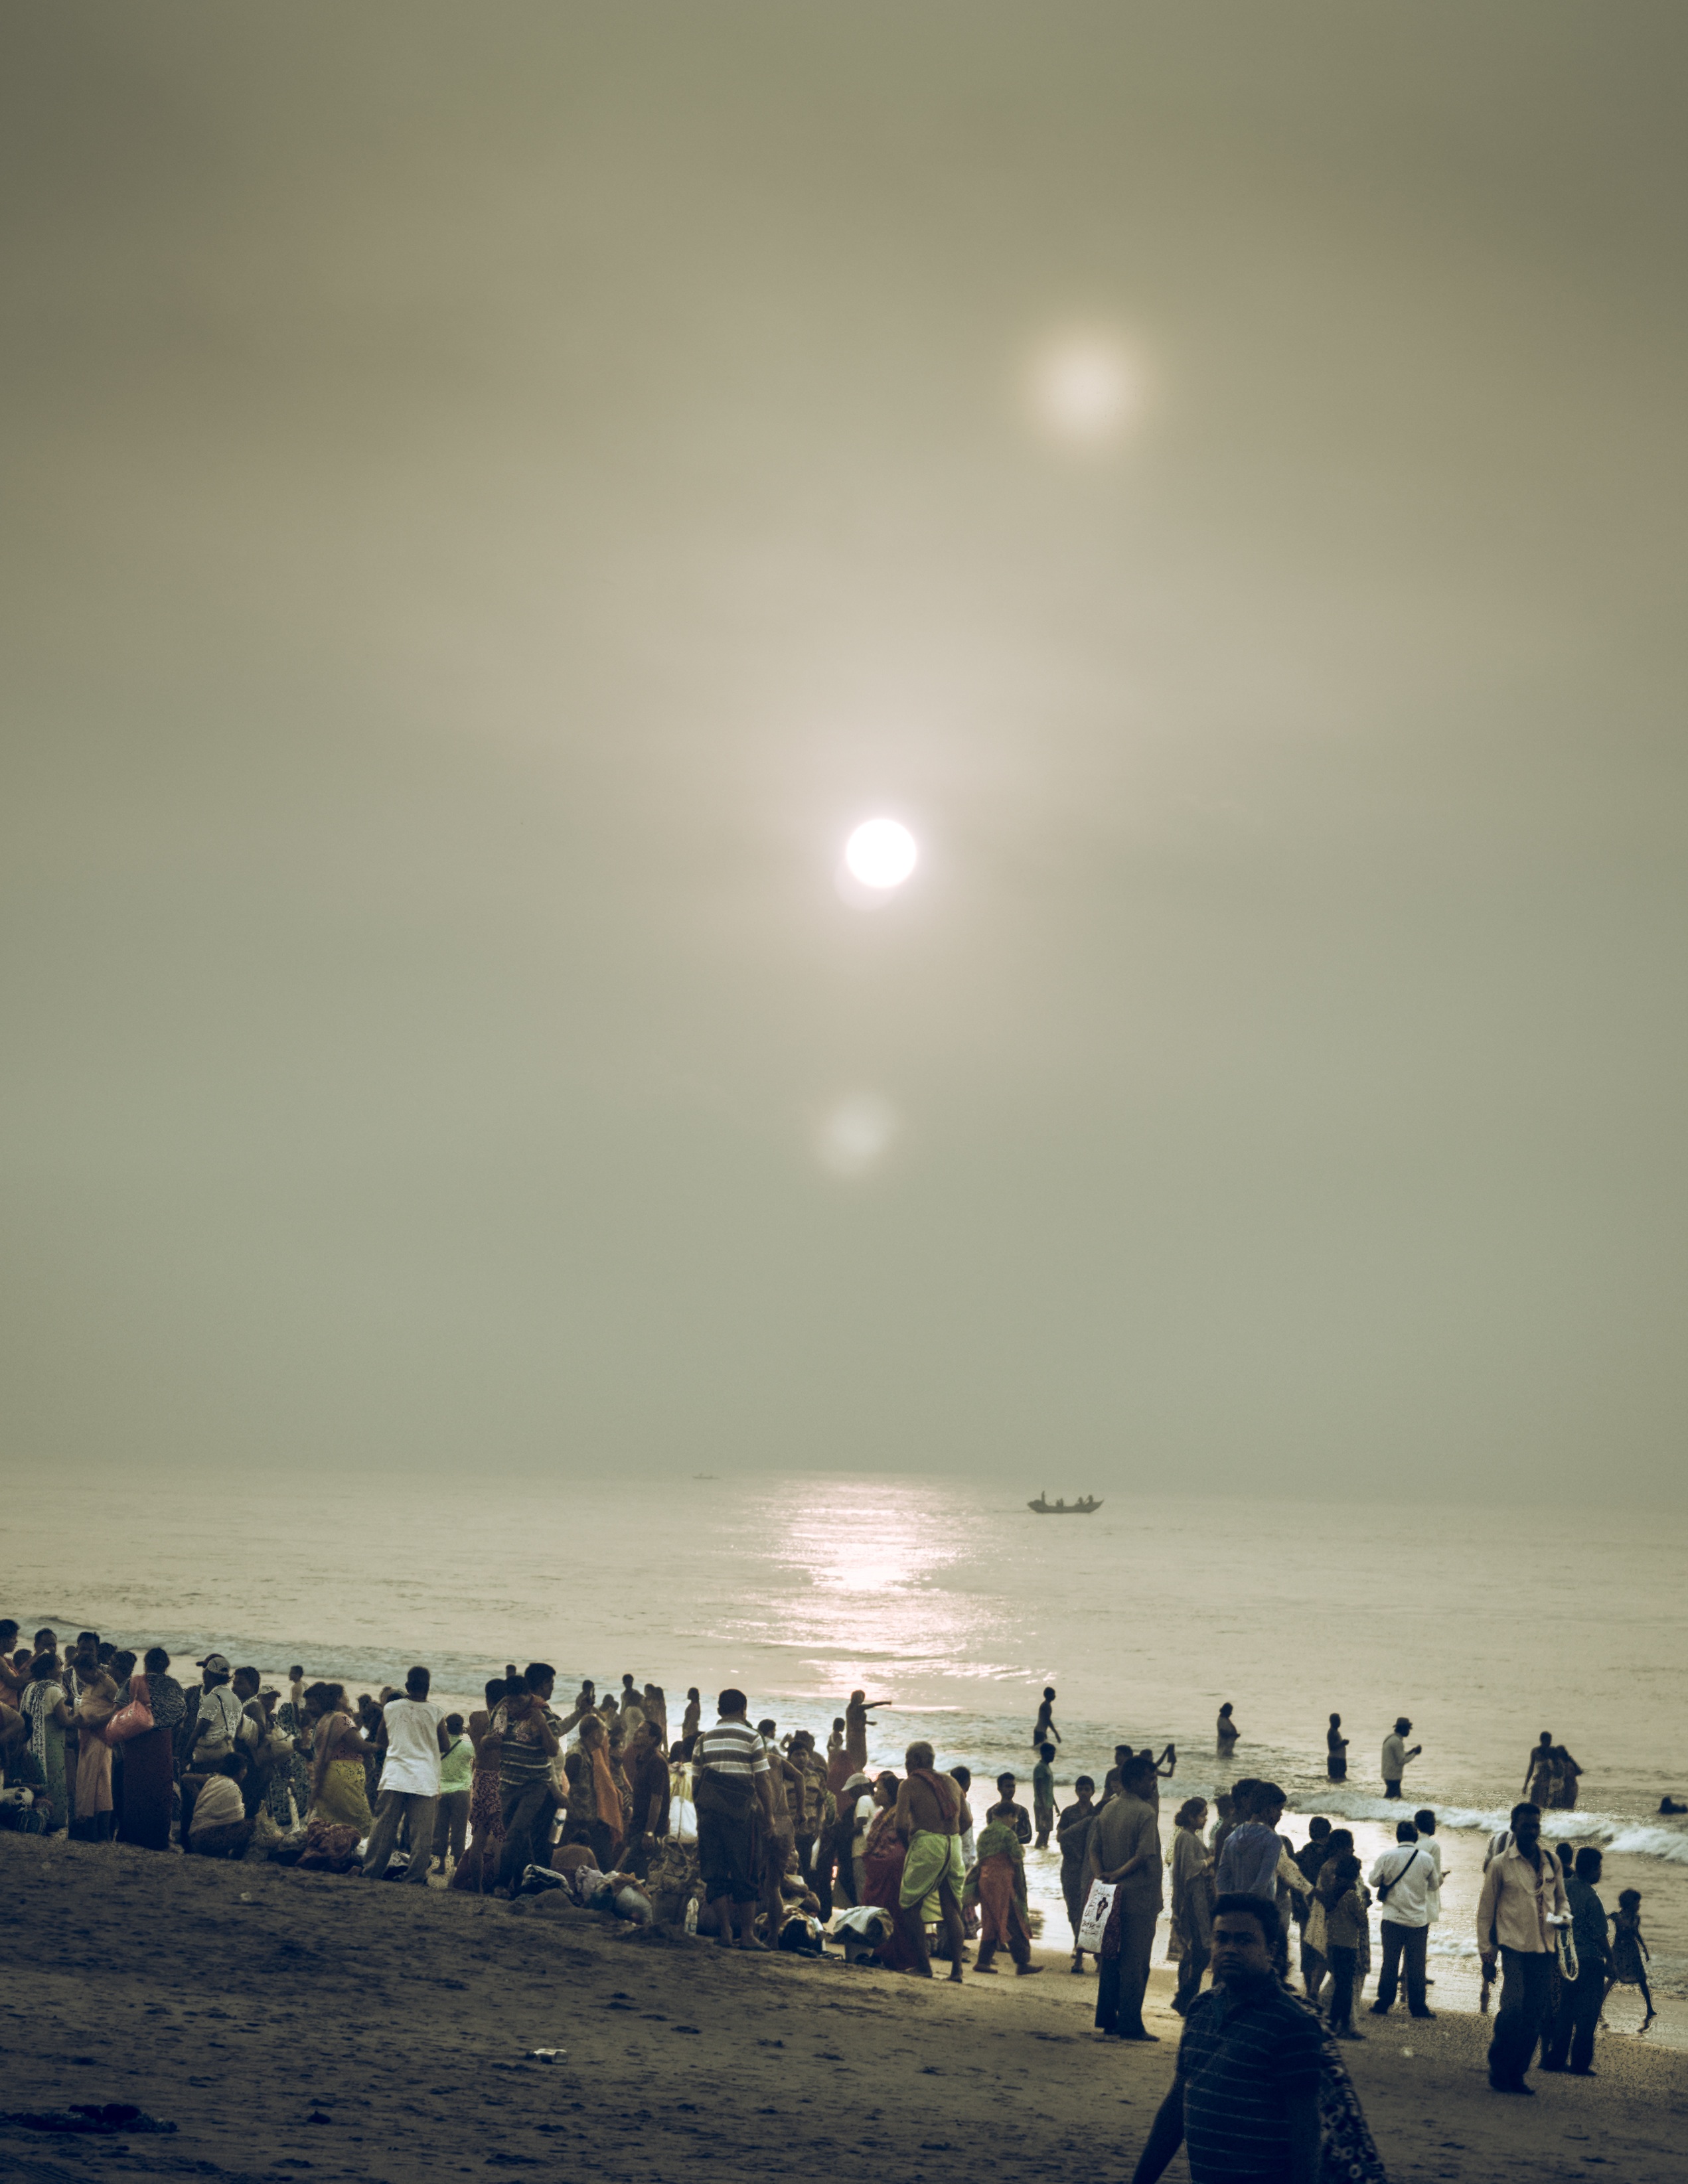
beach, sea, coast, ocean, horizon, light, sunlight, morning, evening, atmospheric phenomenon, atmosphere of earth